Emma of Waldeck and Pyrmont

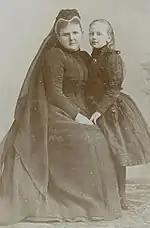
Emma and Wilhelmina in 1890

Three days before William died on 23 November 1890, Emma became regent for her incapacitated husband. She continued her regency until Wilhelmina's eighteenth birthday on 31 August 1898. The Grand Duchy of Luxembourg, the crown of which according to the House-Treaty should not be inherited by a woman, passed to Adolf, Duke of Nassau, who happened to be Queen Emma's maternal uncle.